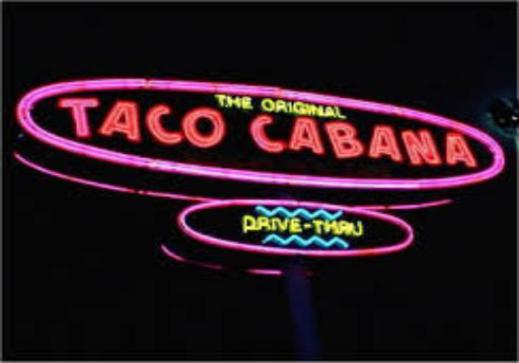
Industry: Food